Elisa Bonaparte

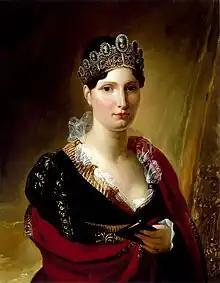
Portrait by Joseph Franque, 1812

Maria Anna Elisa Bonaparte Baciocchi Levoy (French: "Marie Anne Elisa Bonaparte"; 3 January 1777 – 7 August 1820), better known as Elisa Bonaparte, was an imperial French princess and sister of Napoleon Bonaparte. She was Princess of Lucca and Piombino (1805-1814), Grand Duchess of Tuscany (1809-1814) and Countess of Compignano by appointment of her brother.